DNSCrypt

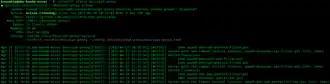
dnscrypt-proxy, a DNSCrypt client running on Linux

In addition to private deployments, the DNSCrypt protocol has been adopted by several public DNS resolvers, the vast majority being members of the OpenNIC network, as well as virtual private network (VPN) services.